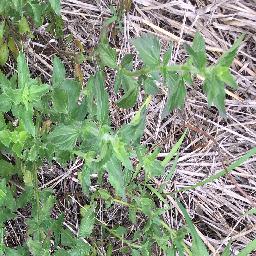
Label: siam_weed